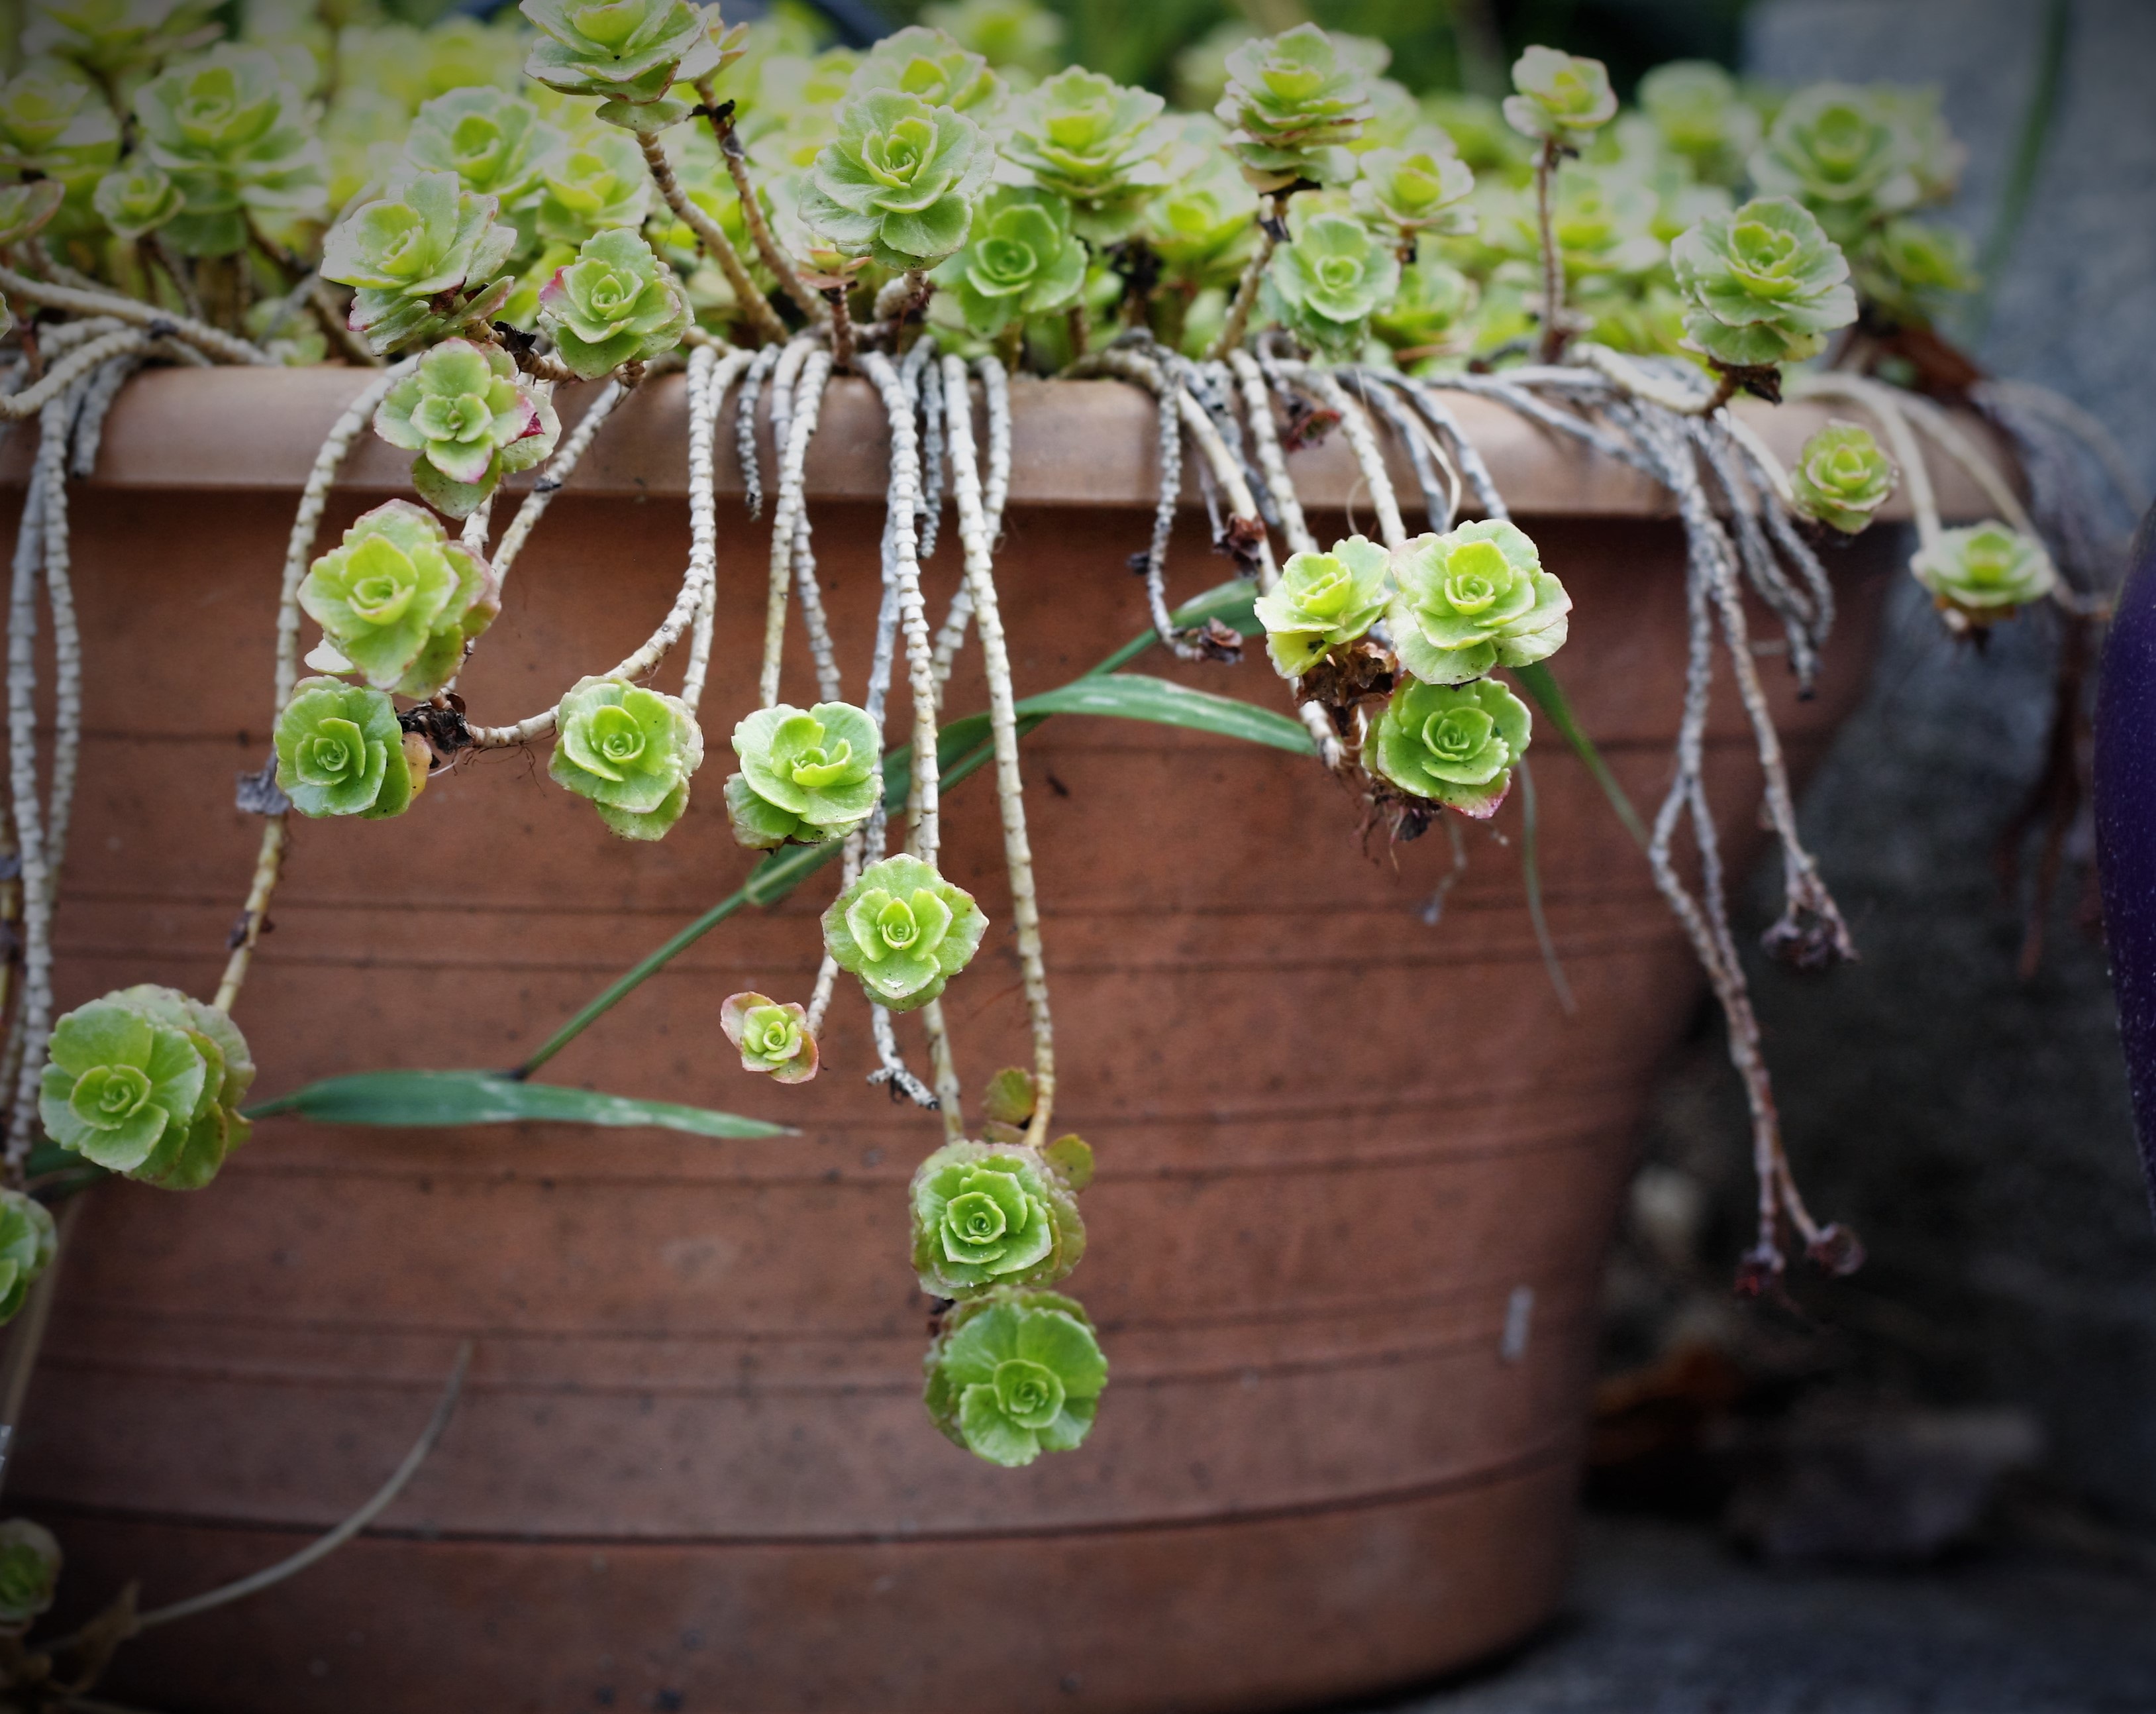
nature, plant, flower, pot, spring, green, red, produce, ceramic, garden, flora, botanical, gardening, planting, floristry, flowering plant, floral design, man made object, land plant, flower arranging